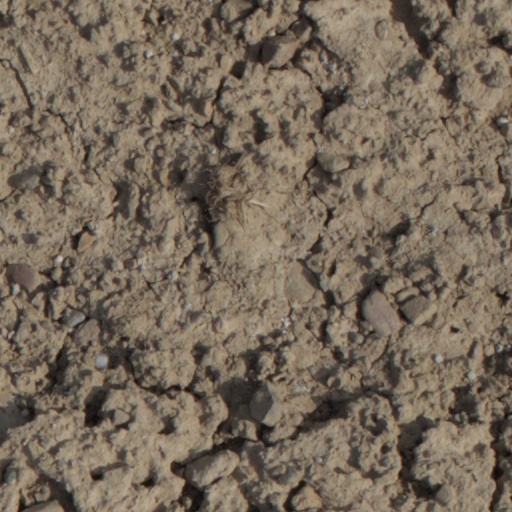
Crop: wheat